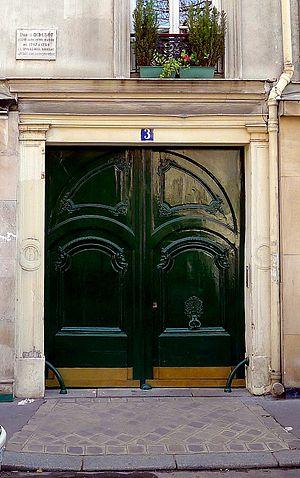
Rue de l'Estrapade (n°3, maison où habita Diderot) - Paris V
Denis Diderot, né le 5 octobre 1713 à Langres et mort le 31 juillet 1784 à Paris, est un écrivain, philosophe et encyclopédiste français des Lumières, à la fois romancier, dramaturge, conteur, essayiste, dialoguiste, critique d'art, critique littéraire et traducteur.
La rue de l’Estrapade est une voie du 5ᵉ arrondissement de Paris.